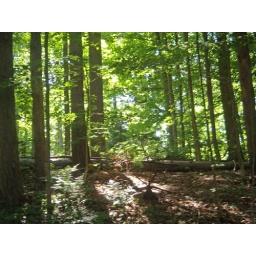
More beautiful trees in a forest in Lily Dale.